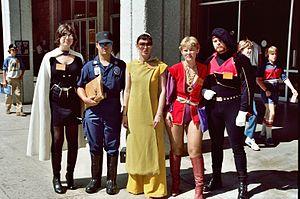
Le cosplay, mot-valise composé des mots anglais « costume » et « play », est un loisir qui consiste à jouer le rôle de ses personnages en imitant leur costume, leurs cheveux — à l'aide d'une perruque ou en réalisant la même coupe de cheveux que celle du personnage — et leur maquillage. On appelle les pratiquants des cosplayers.